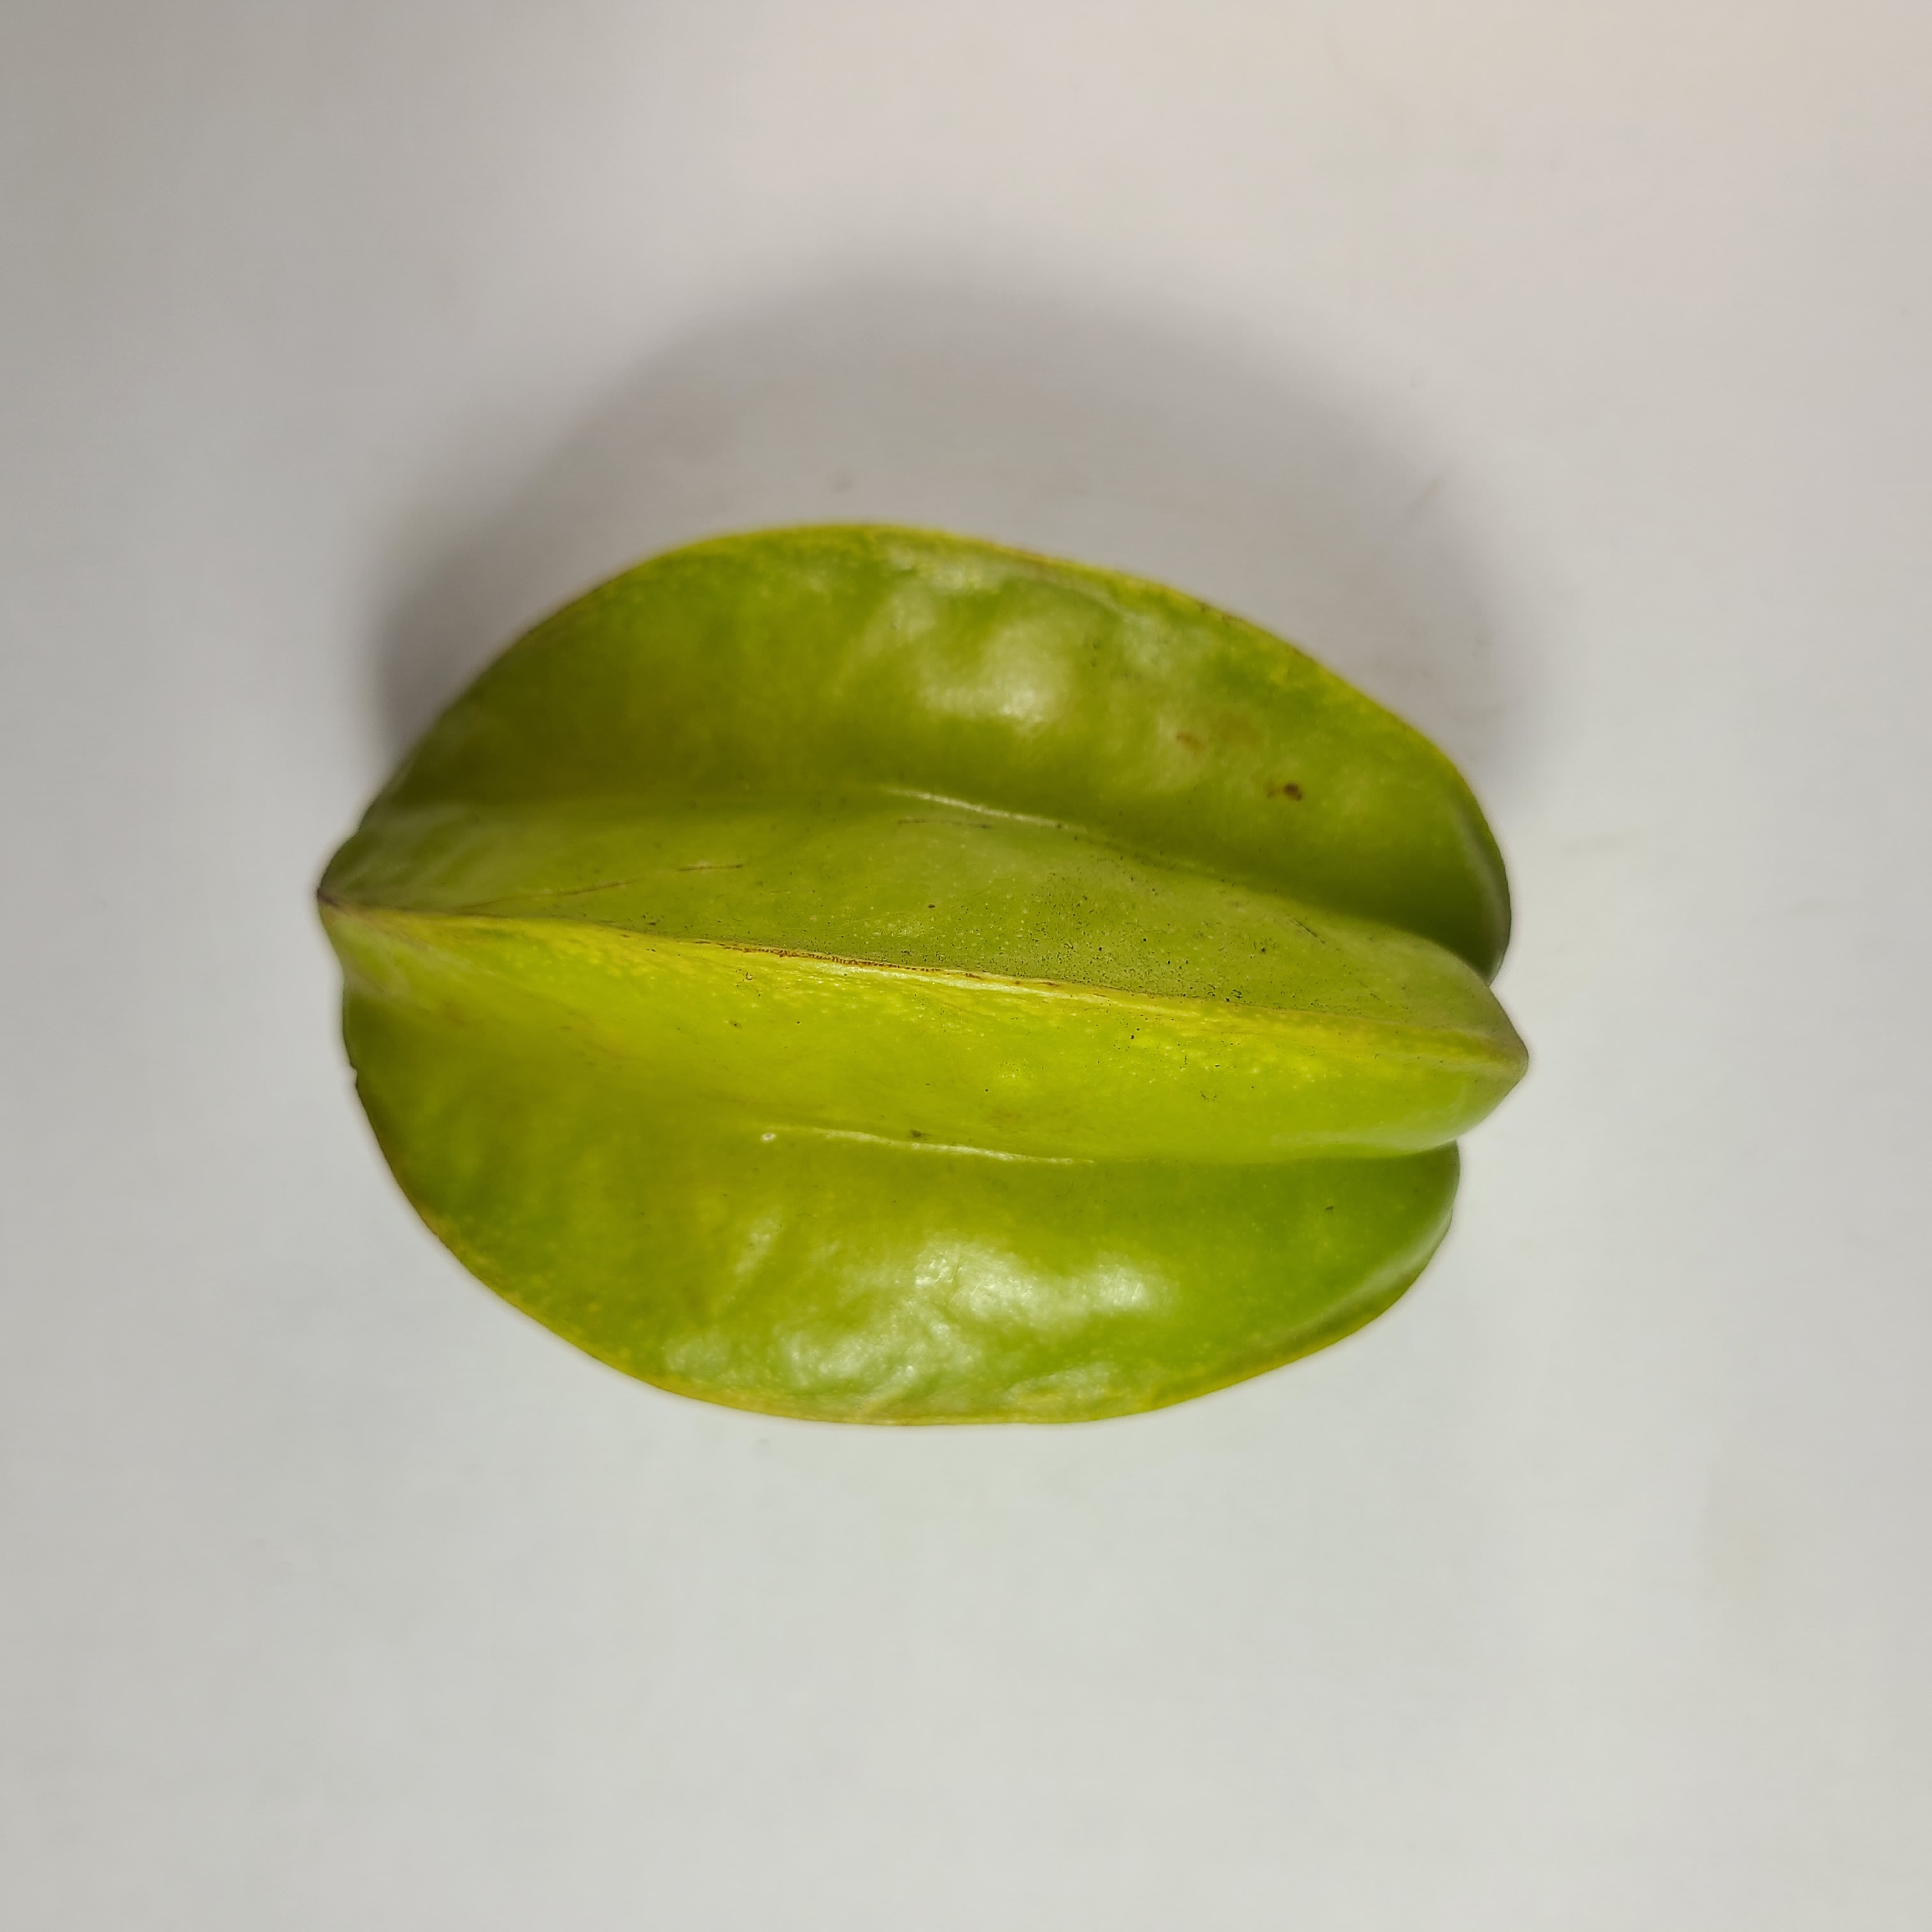
Label: Healthy Fruits